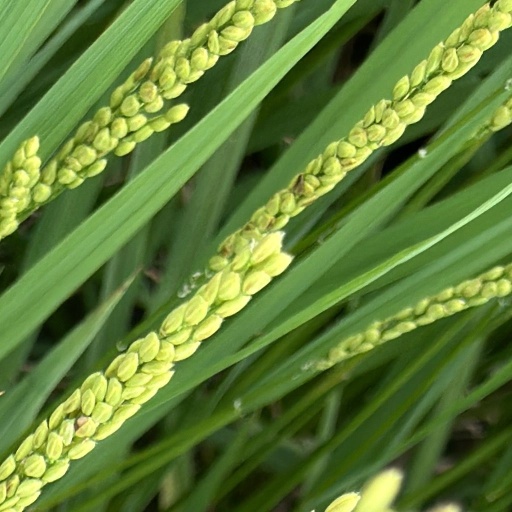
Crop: rice